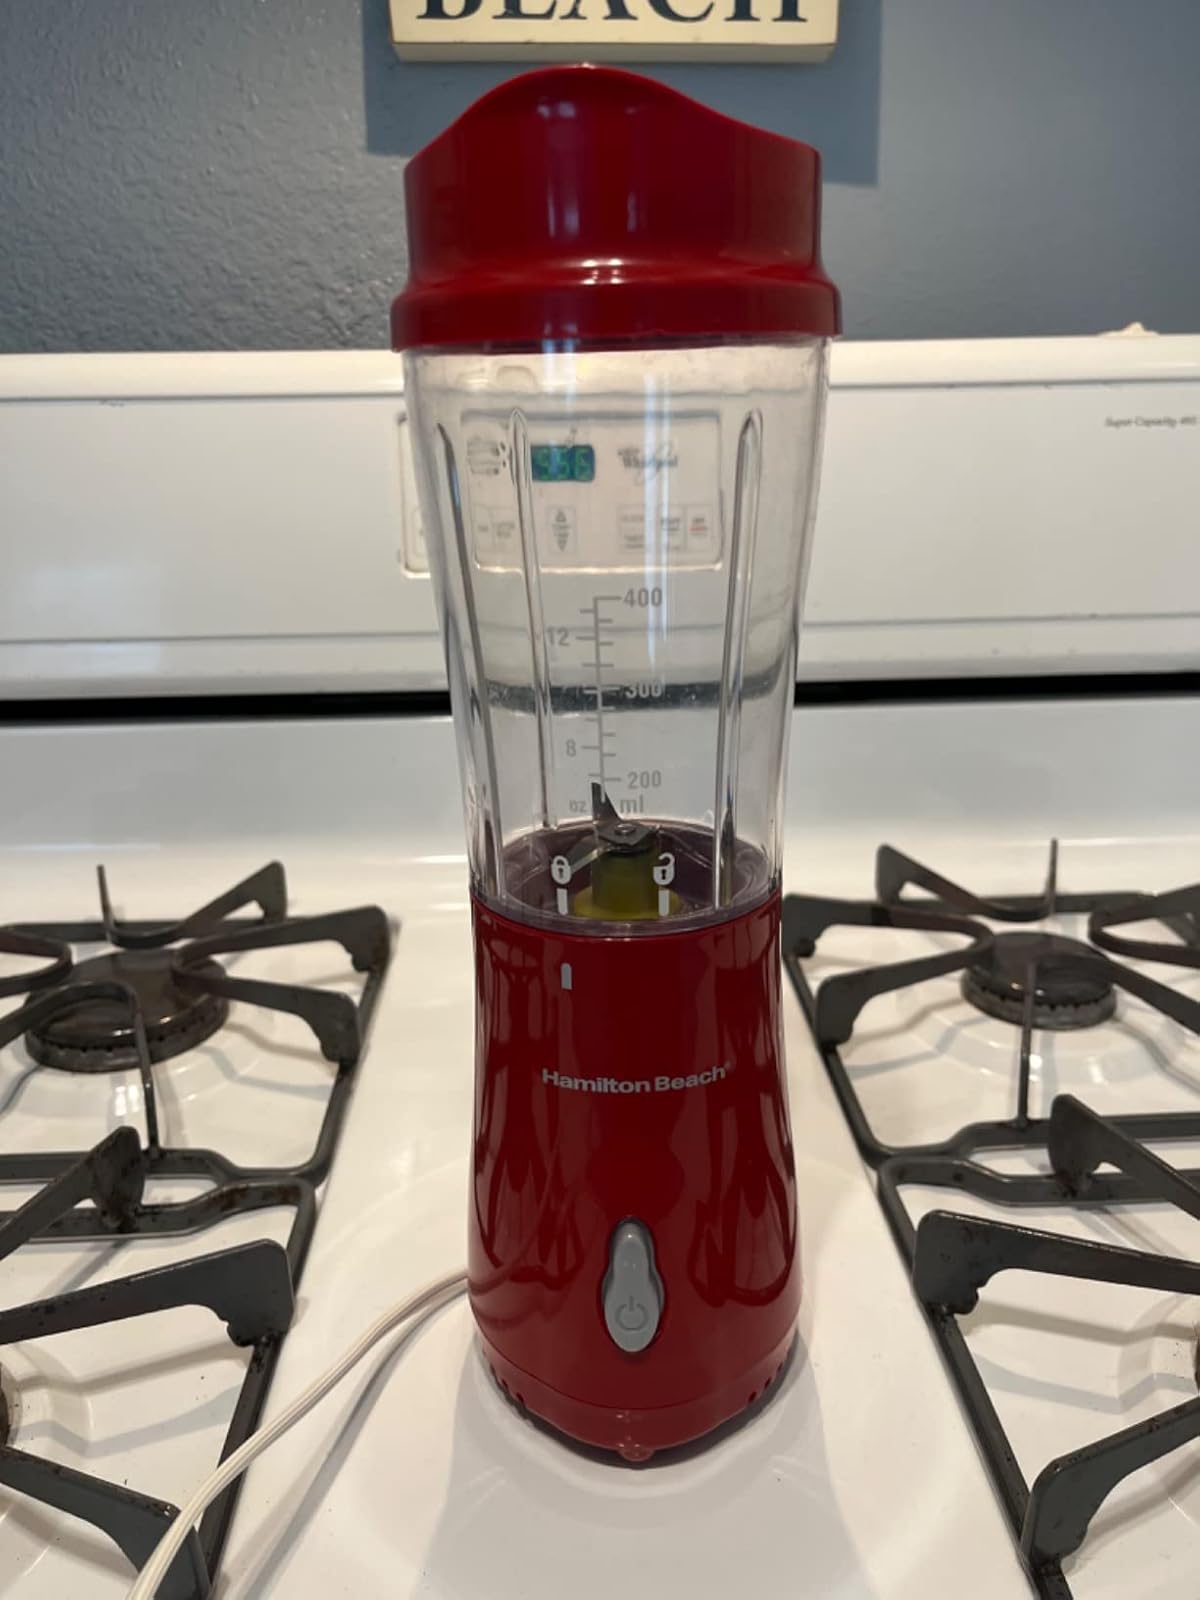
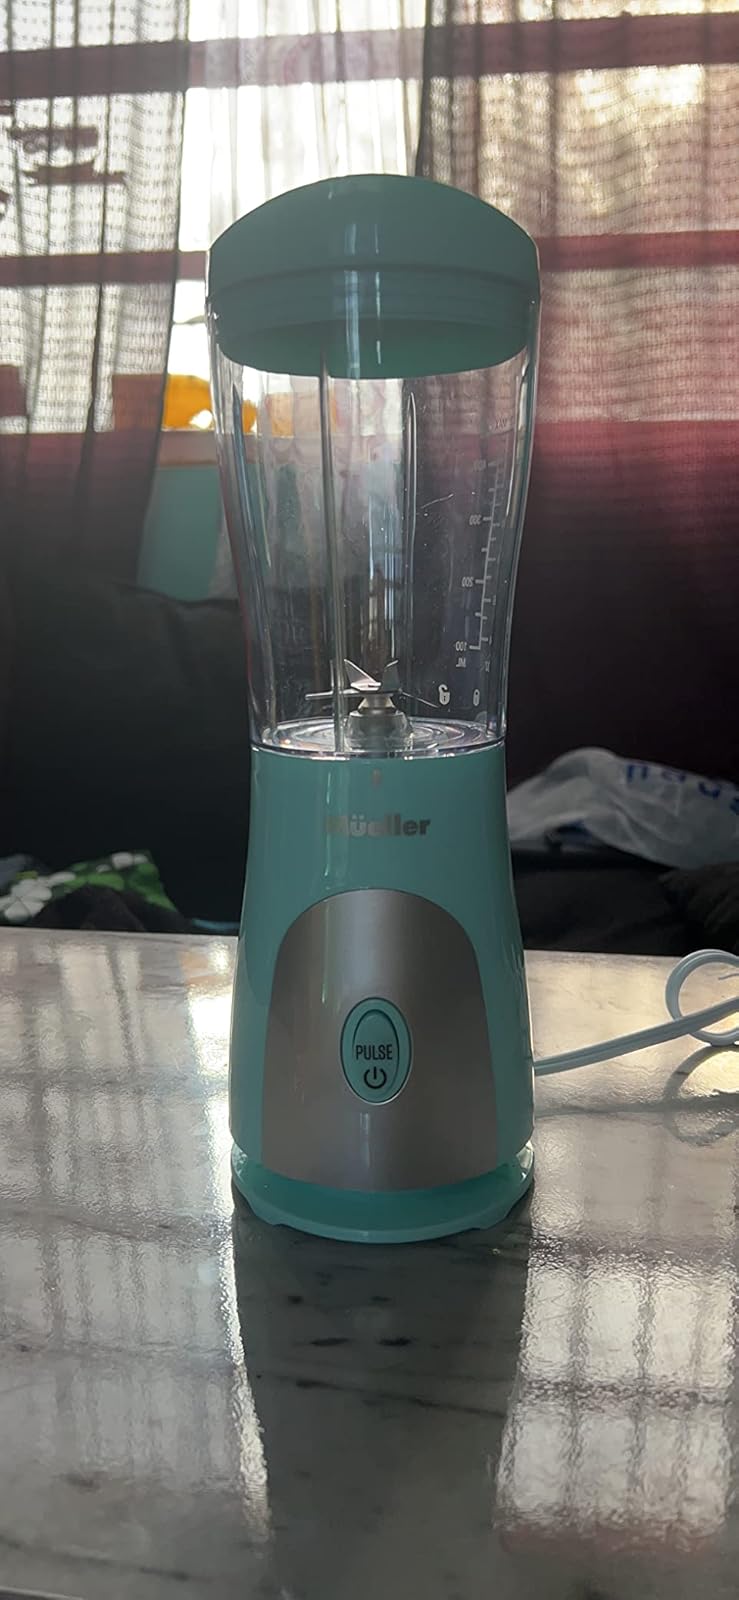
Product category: items_blender
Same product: no